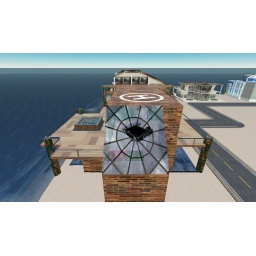
this is the house of someone I can't stand on sl...and oh that my car in the window. lawlz